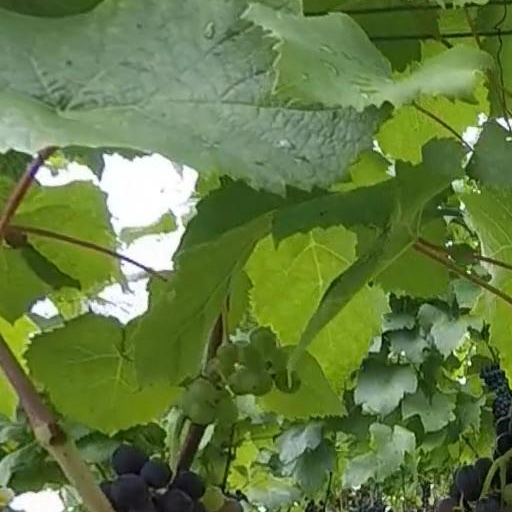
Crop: grape